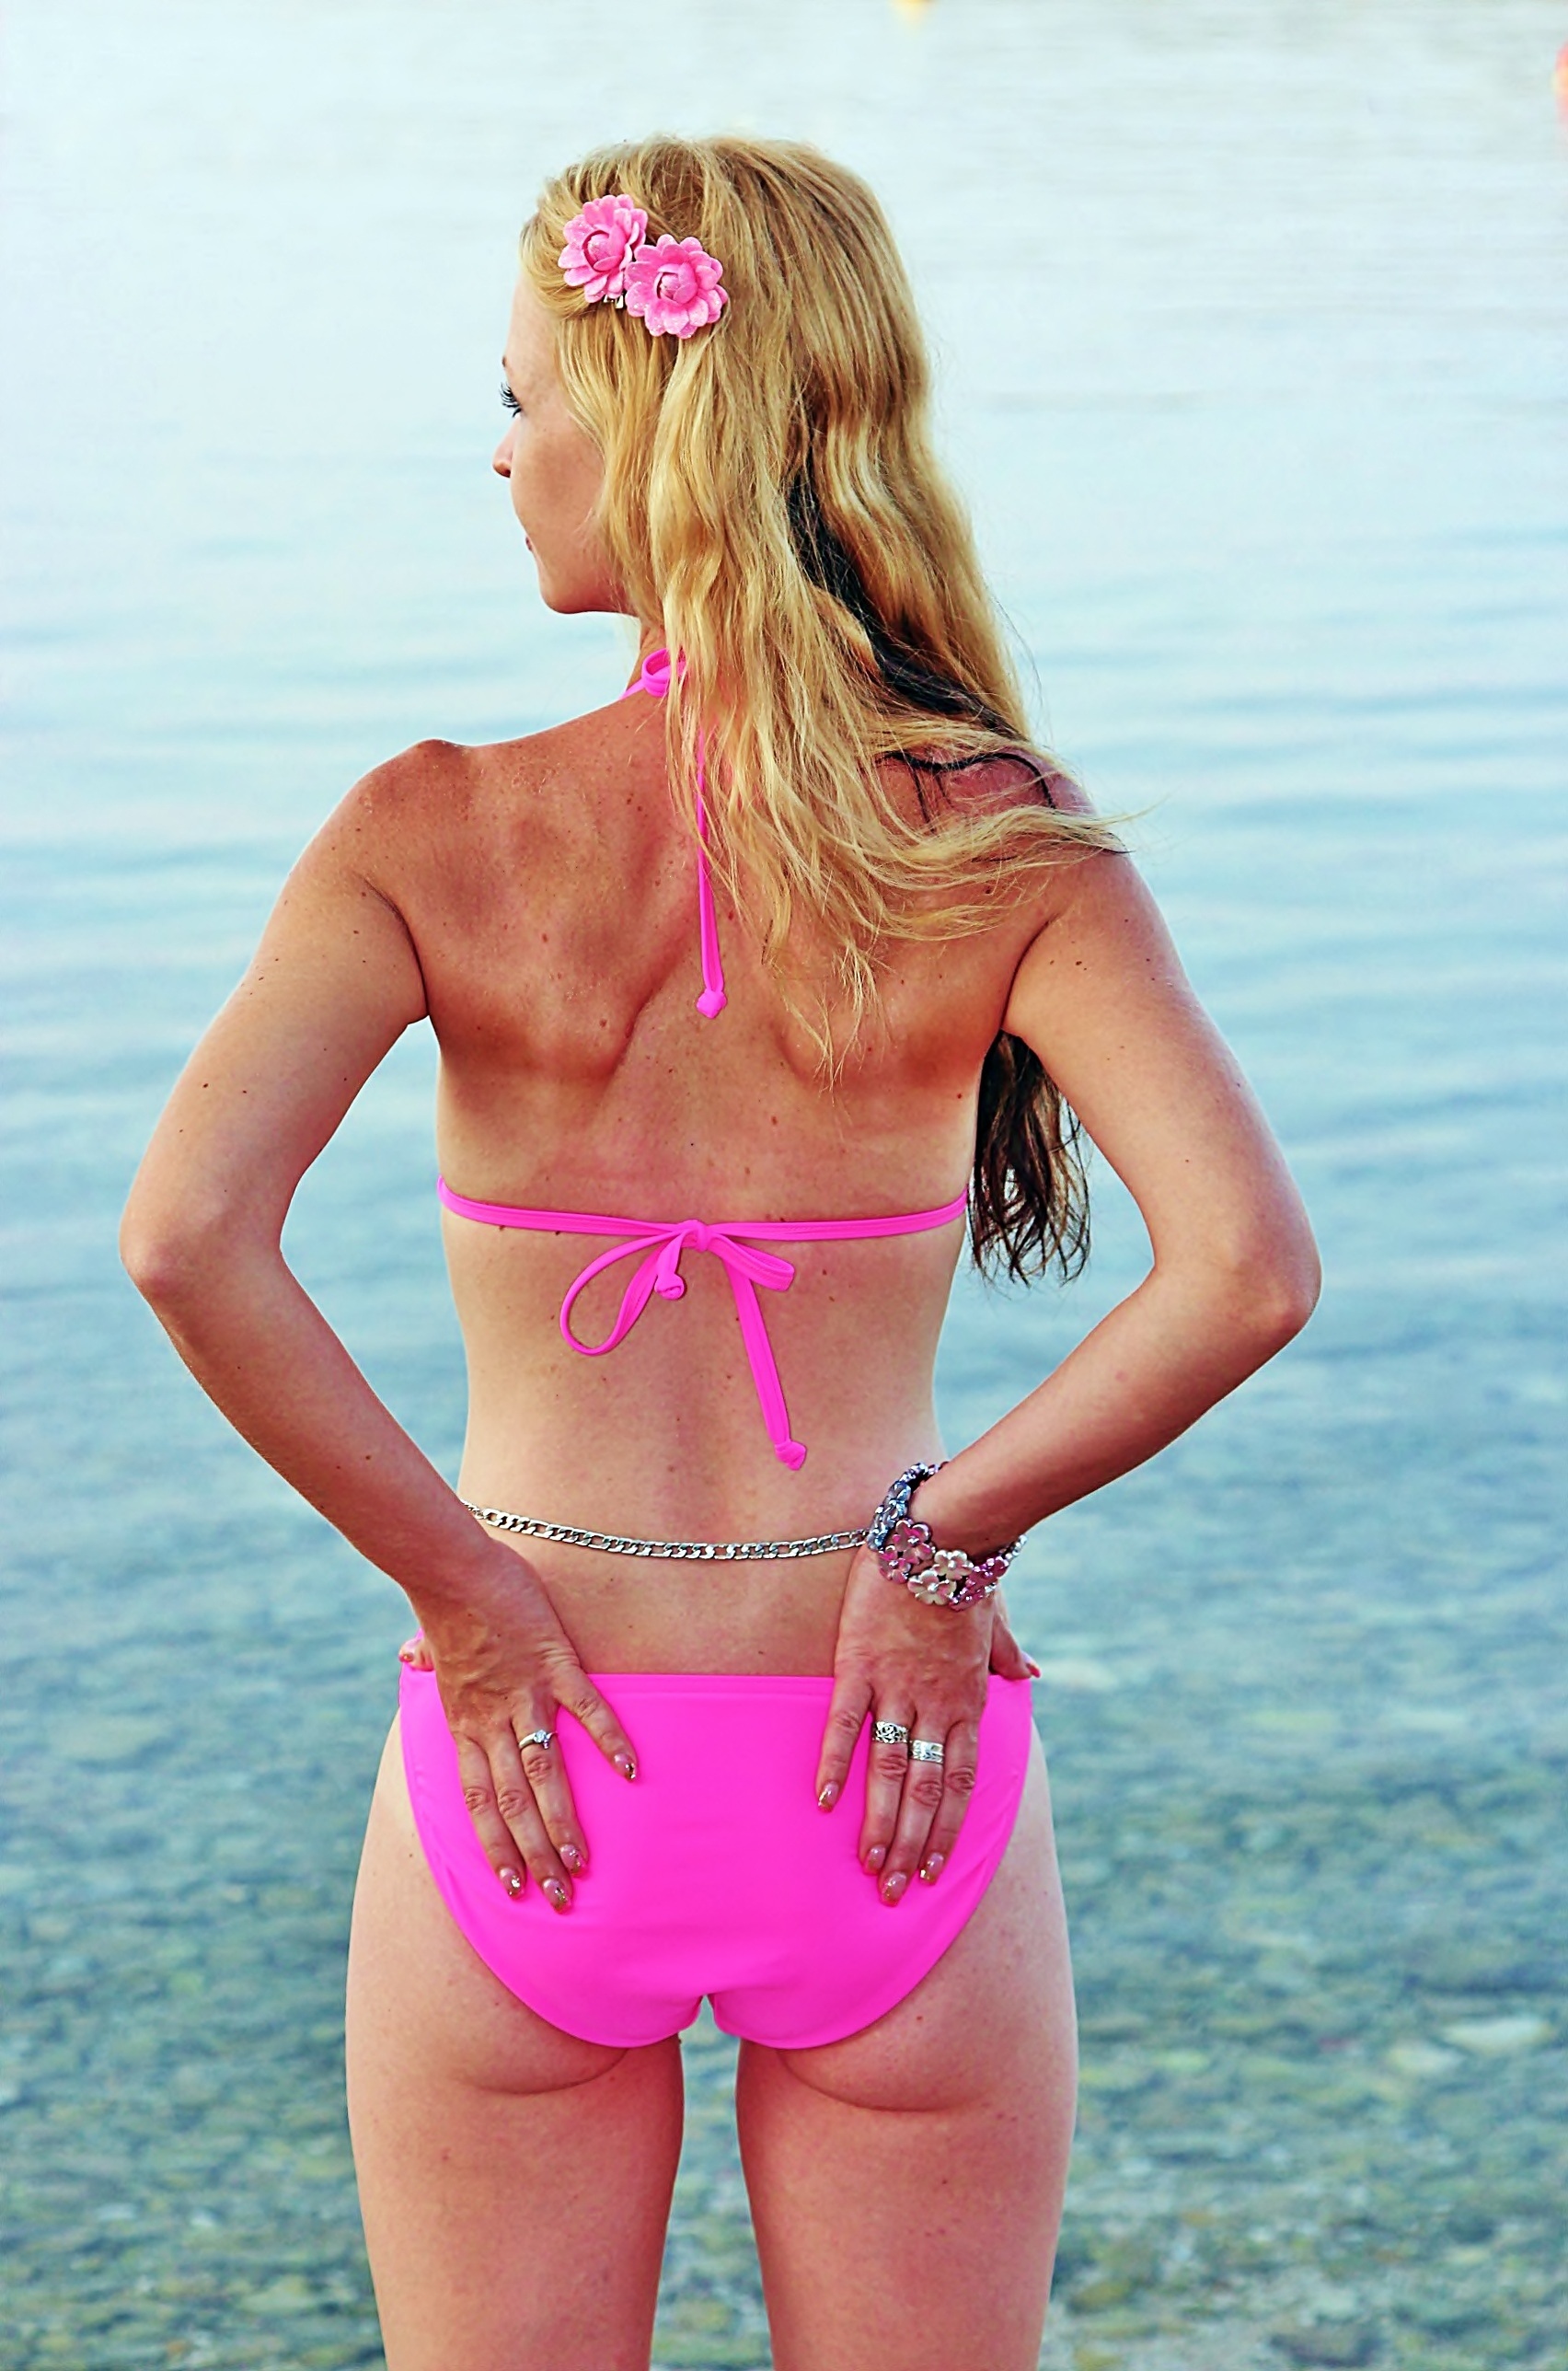
beach, girl, summer, model, clothing, pink, swimwear, long hair, cool image, fun, neck, shorts, thigh, sexy, pretty, cool photo, abdomen, blonde woman, undergarment, supermodel, active undergarment, one piece swimsuit, swimsuit top, pink bathing suit